FC Rapid București

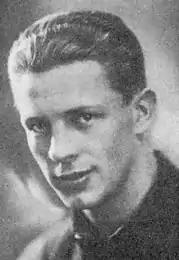
Iuliu Baratky, "The Blonde Wonder of Giulești"

Venus converted the penalty kick and managed a 1–1 draw to finish first in the league, instead of "the Railwaymen". The team's final season's standings in the Divizia A were: 1932–33 – 2nd (Seria I), 1933–34 – 4th (Seria I), 1934–35 – 10th, 1935–36 – 7th, 1936–37 – 2nd, 1937–38 – 1st (Seria I) (with the team losing the national championship final against Ripensia Timișoara 0–2), 1938–39 – 6th, 1939–40 – 2nd, and 1940–41 – 2nd.